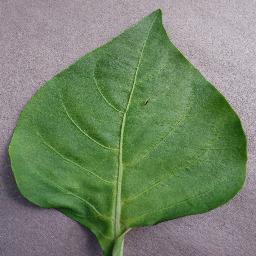
Label: Pepper,_bell___healthy